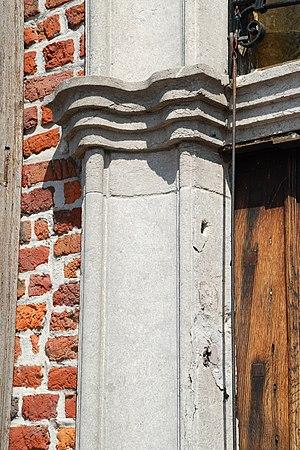
Belgique - Brabant wallon - Genappe - Auberge du Roy d'Espagne - porte de style Louis XV
L'auberge du Roy d'Espagne est une ancienne auberge située à Genappe en Belgique connue pour avoir vu passer en 1792, le futur Louis XVIII, frère de Louis XVI, avoir hébergé le duc de Wellington et le prince Jérôme Bonaparte ainsi que pour avoir vu mourir le général français Guillaume Philibert Duhesme le 20 juin, surlendemain de la bataille de Waterloo.